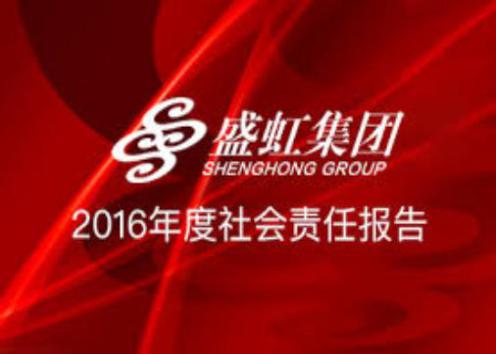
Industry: Others